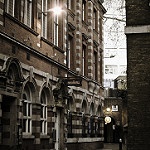
Scene: Outdoor